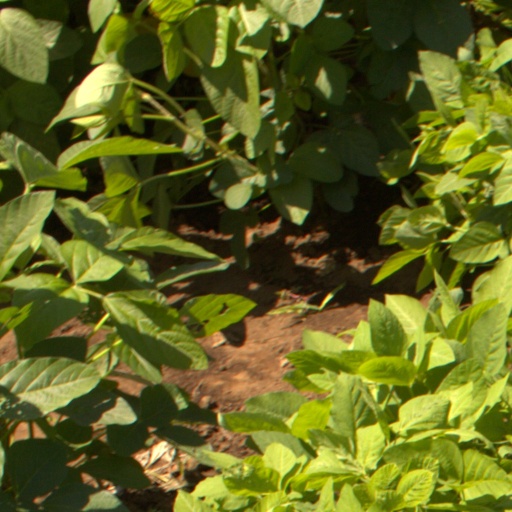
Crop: soybean